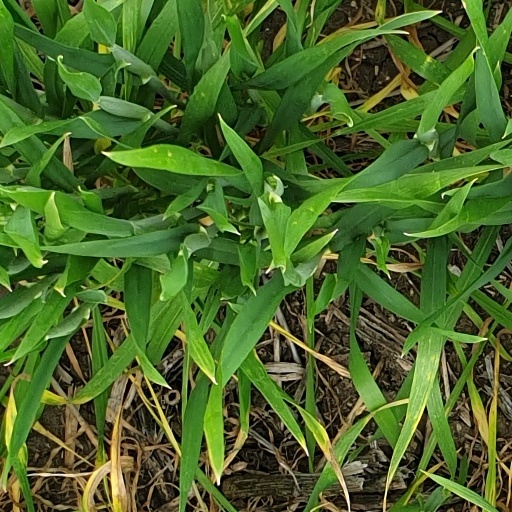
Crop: wheat